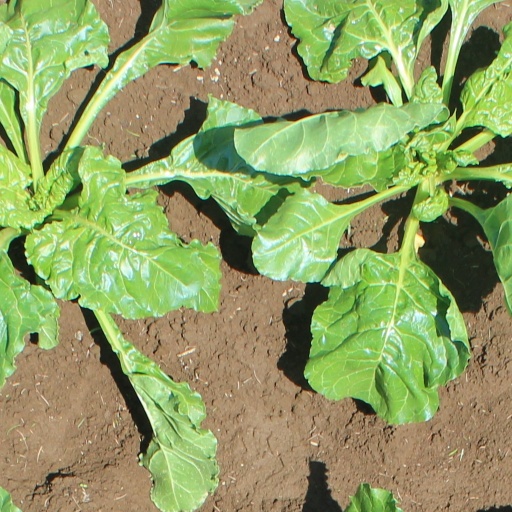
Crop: sugar beet